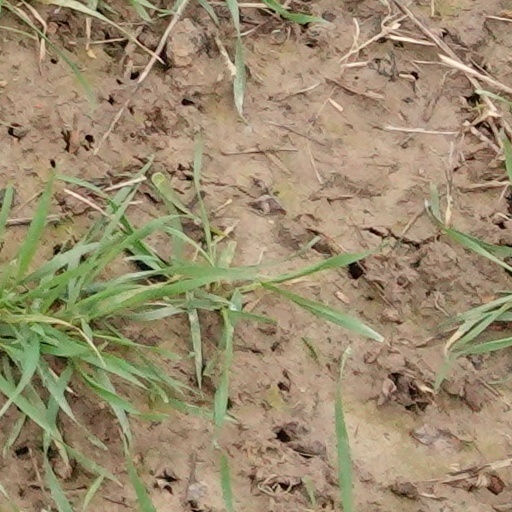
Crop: wheat